List of road routes in Western Australia

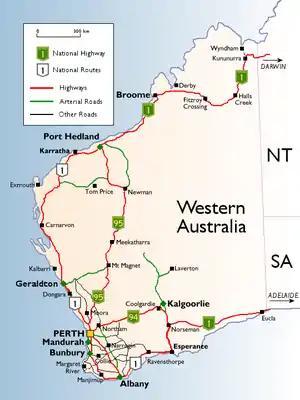
National Highways and Routes in Western Australia

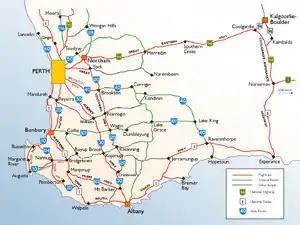
Highways in south-west Western Australia

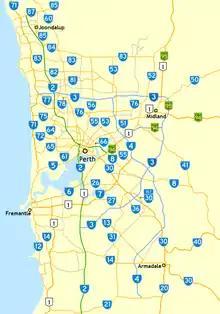
Road routes in Perth

Road routes in Western Australia assist drivers navigating roads in urban, rural, and scenic areas of the state. The route numbering system is composed of National Highways, National Routes, State Routes, and Tourist Drives. Each route has a unique number, except for National Highway 1 and National Route 1, which mark Highway 1 in Western Australia. Routes are denoted on directional signs and roadside poles by appropriately numbered markers, the design of which varies according to route type.